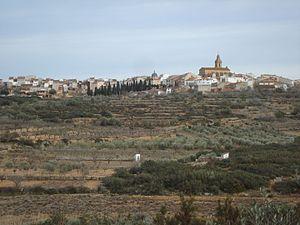
Vilanova d'Alcolea, en valencien et officiellement, est une commune d'Espagne de la province de Castellón dans la Communauté valencienne. Elle est située dans la comarque de Plana Alta et dans la zone à prédominance linguistique valencienne.